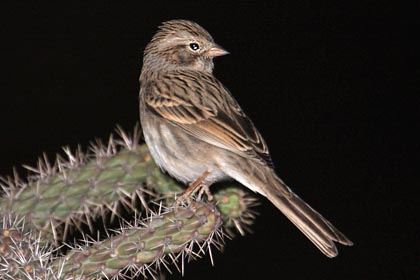
this bird is mostly brown with dark brown stripes, with a light belly and breast.
bird has brown body feathers, brown breast feathers, and brown beaka small bird with a brown body, a speckled back, and long rectrices.
this bird is brown with white on its stomach and has a very short beak.
this is a bird with black and orange feathers, a gray belly, and with feathers that look combed back on top of its head.
this bird is grey with brown and has a very short beak.
this particular bird has a white belly and a gray throat
this bird has a light grey breast, small black eyes, and a short pointy beak
this bird has grey wings with black streaks and deep set black eyes.
this bird is brown black and white it has a small beak and larger eyes it has stripes on its wings
Species: Brewer Sparrow